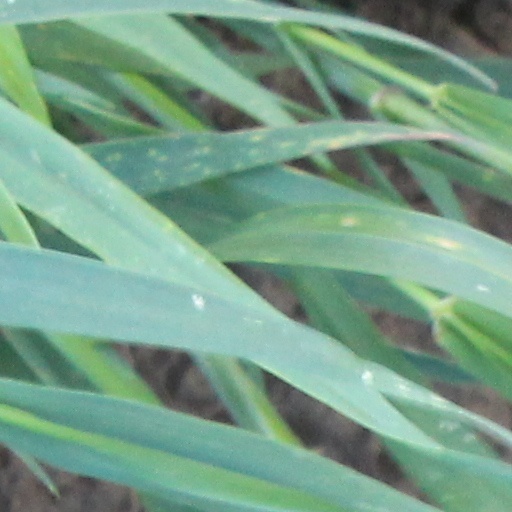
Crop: wheat